Magnus Wenninger

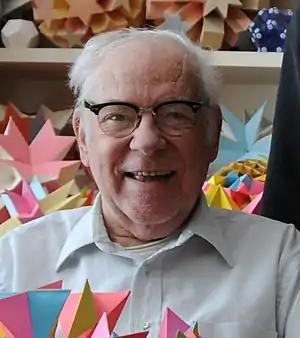
Magnus Wenninger in 2009 in his office

Father Magnus J. Wenninger OSB (October 31, 1919– February 17, 2017) was an American mathematician who worked on constructing polyhedron models, and wrote the first book on their construction.